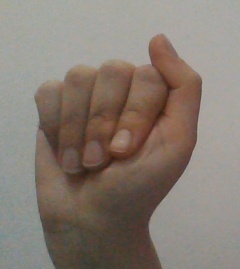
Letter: saad